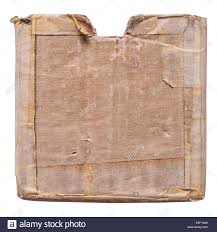
Label: cardboard